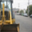
Label: tractor